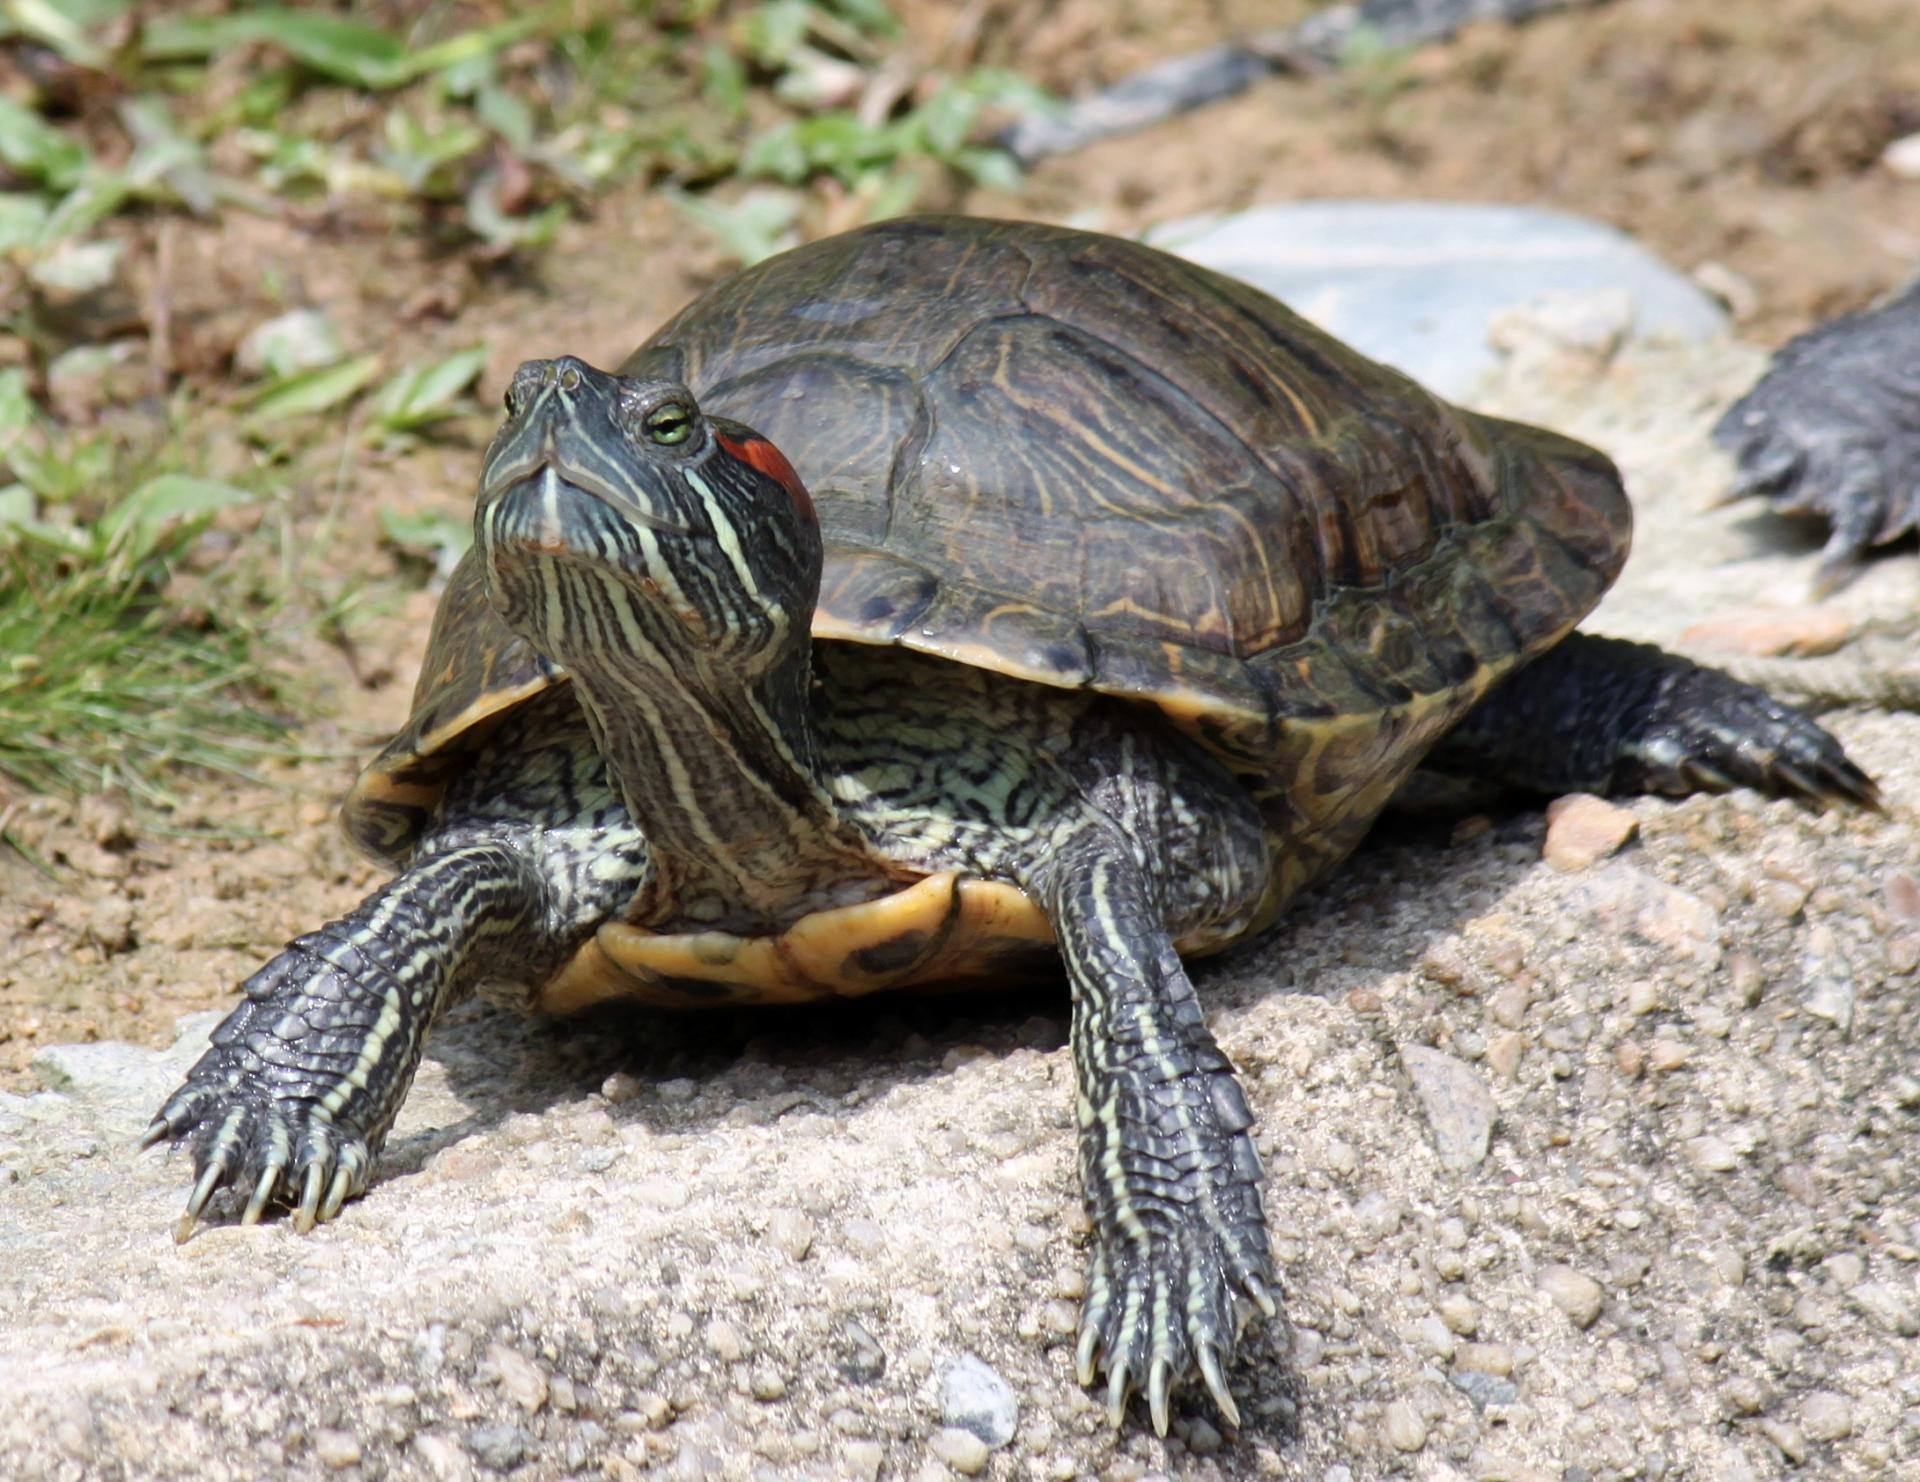
rock, sunlight, animal, turtle, sea turtle, reptile, fauna, tortoise, vertebrate, box turtle, water creature, loggerhead, common snapping turtle, emydidae, chelydridae